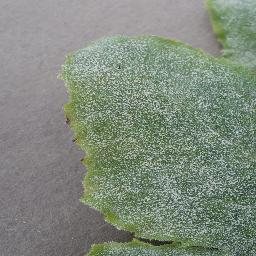
Label: Squash___Powdery_mildew